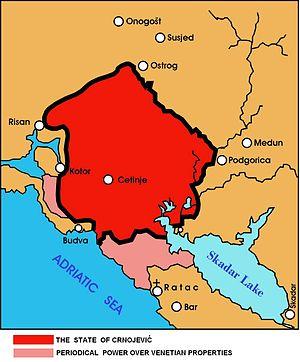
Le Monténégro, bien qu'étant le dernier État à avoir obtenu en Europe son indépendance, possède une longue histoire de plusieurs siècles.